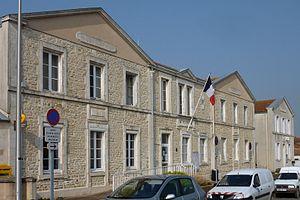
Mairie Charron Charente-Maritime France
Charron est une commune du Sud-Ouest de la France située dans le département de la Charente-Maritime.